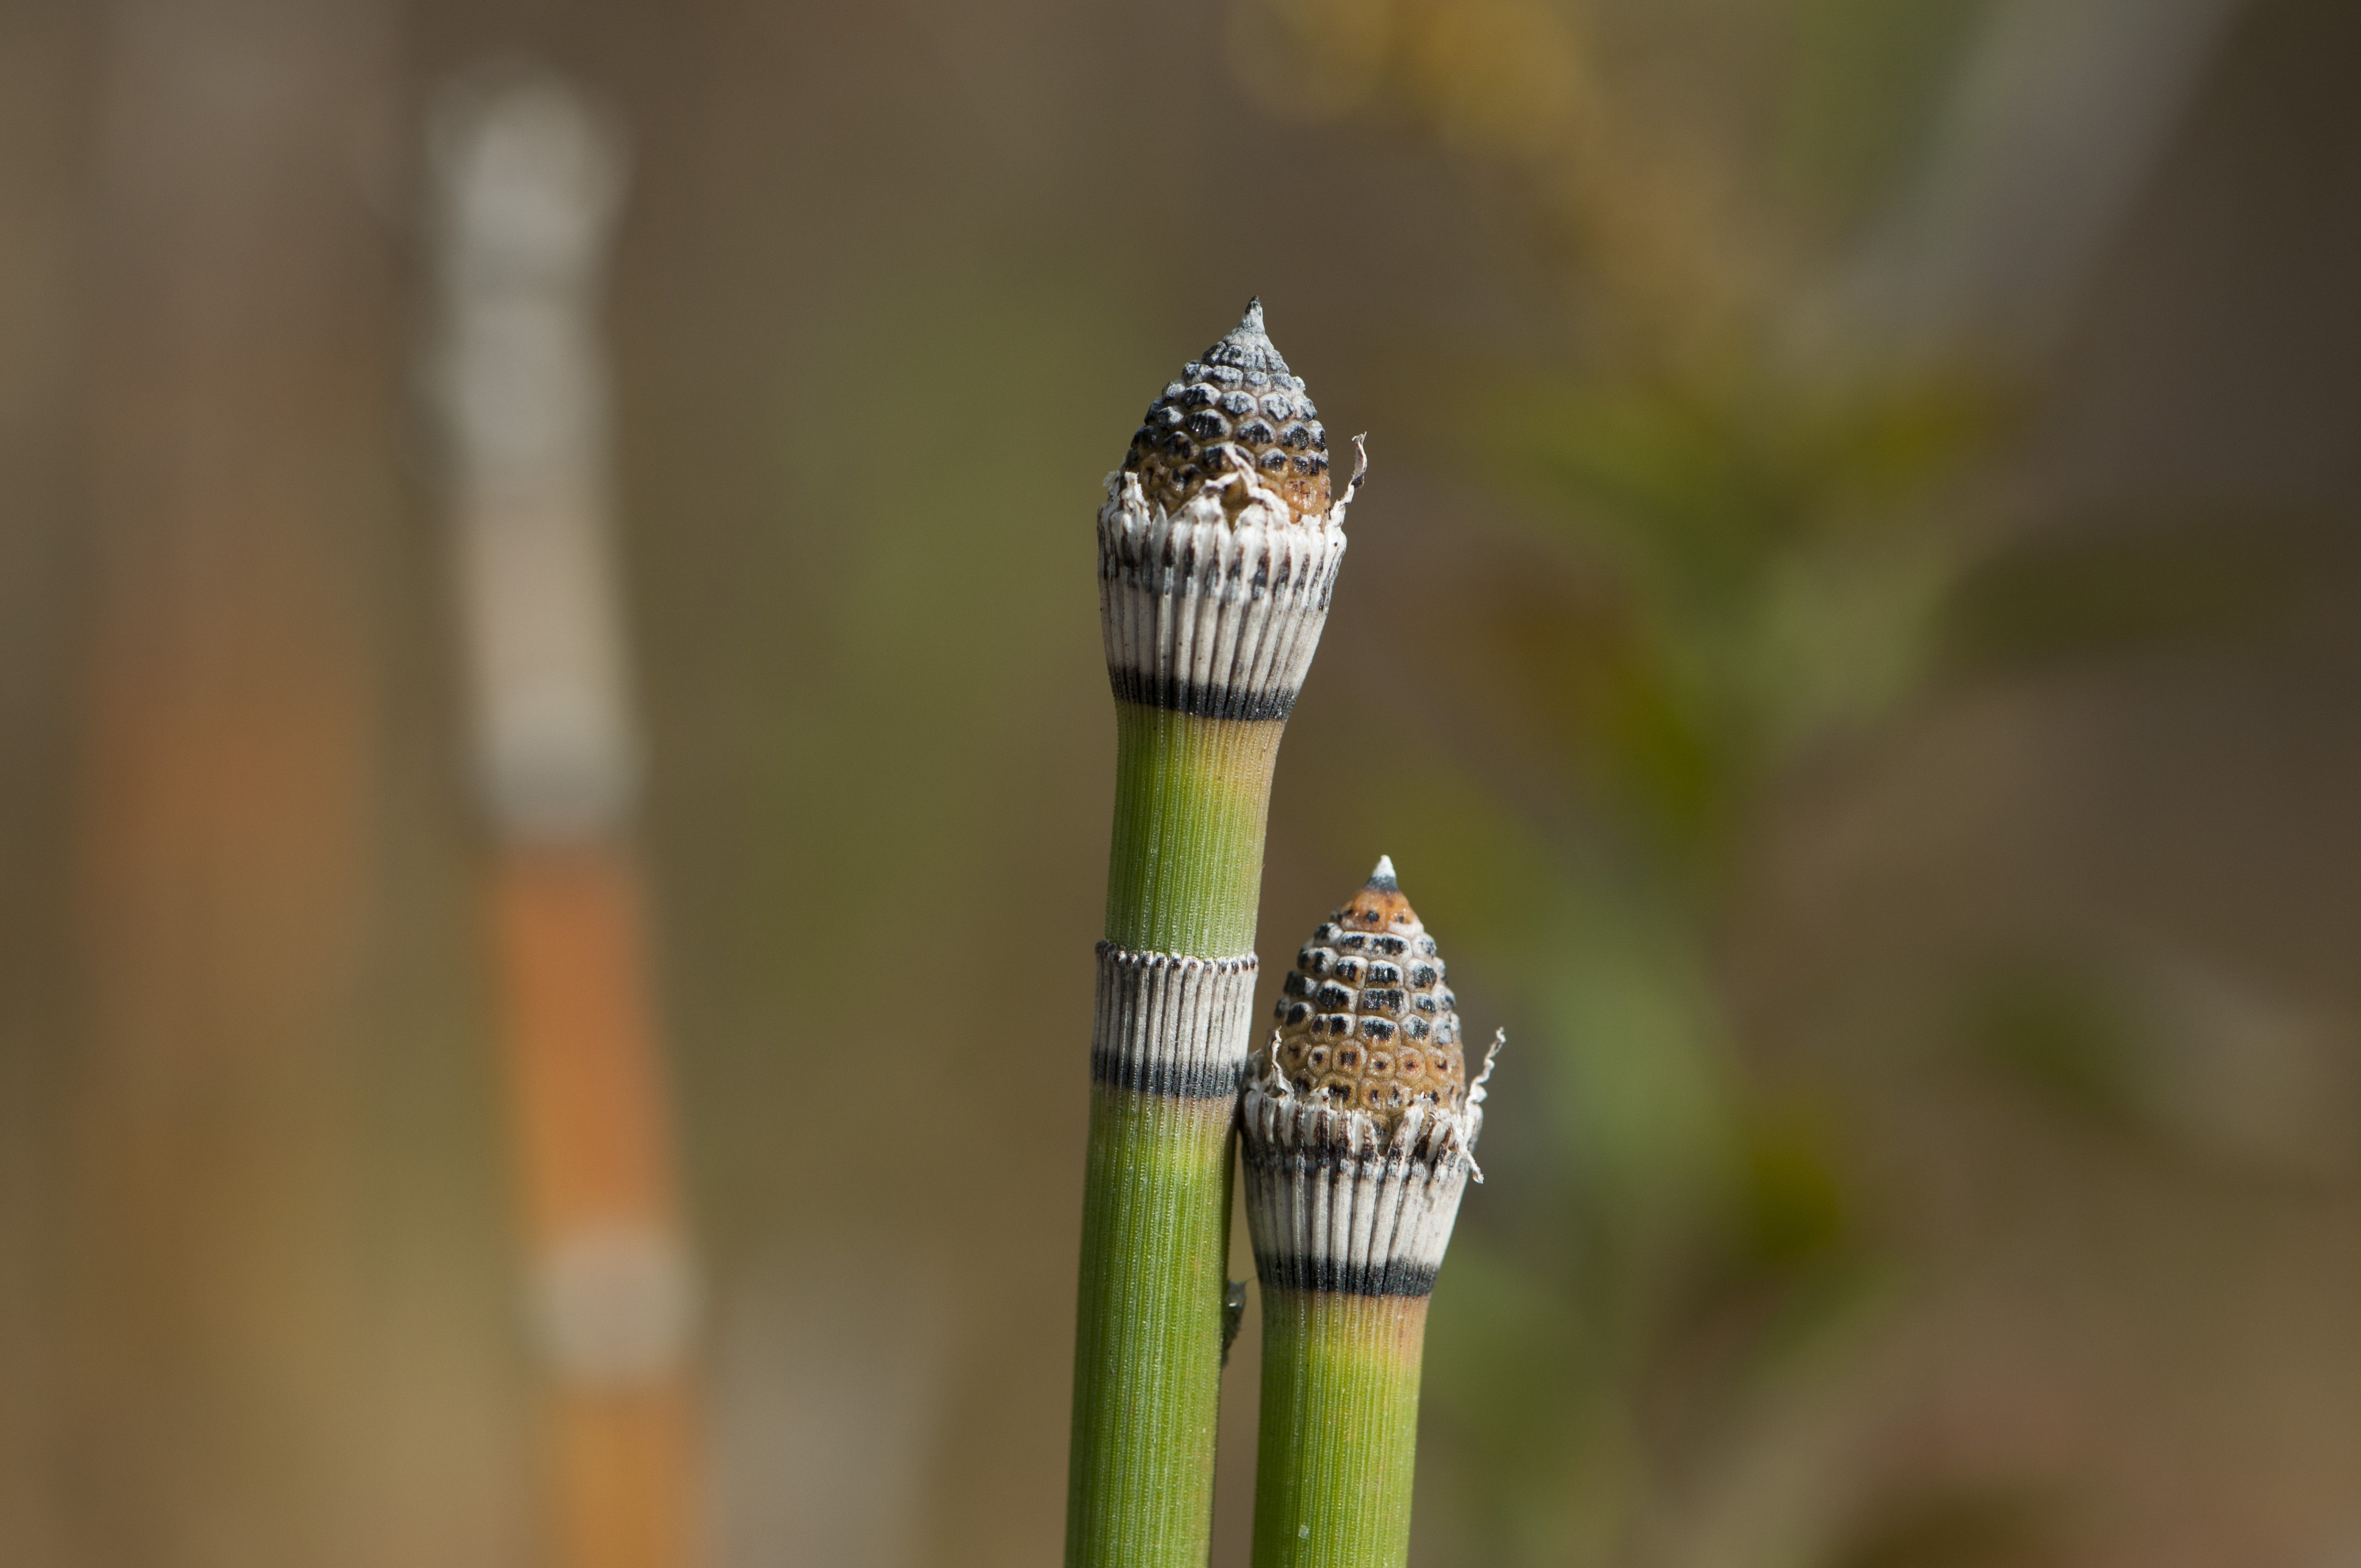
branch, bird, green, autumn, wildflower, close up, stems, wetland, macro photography, new england, plant stem